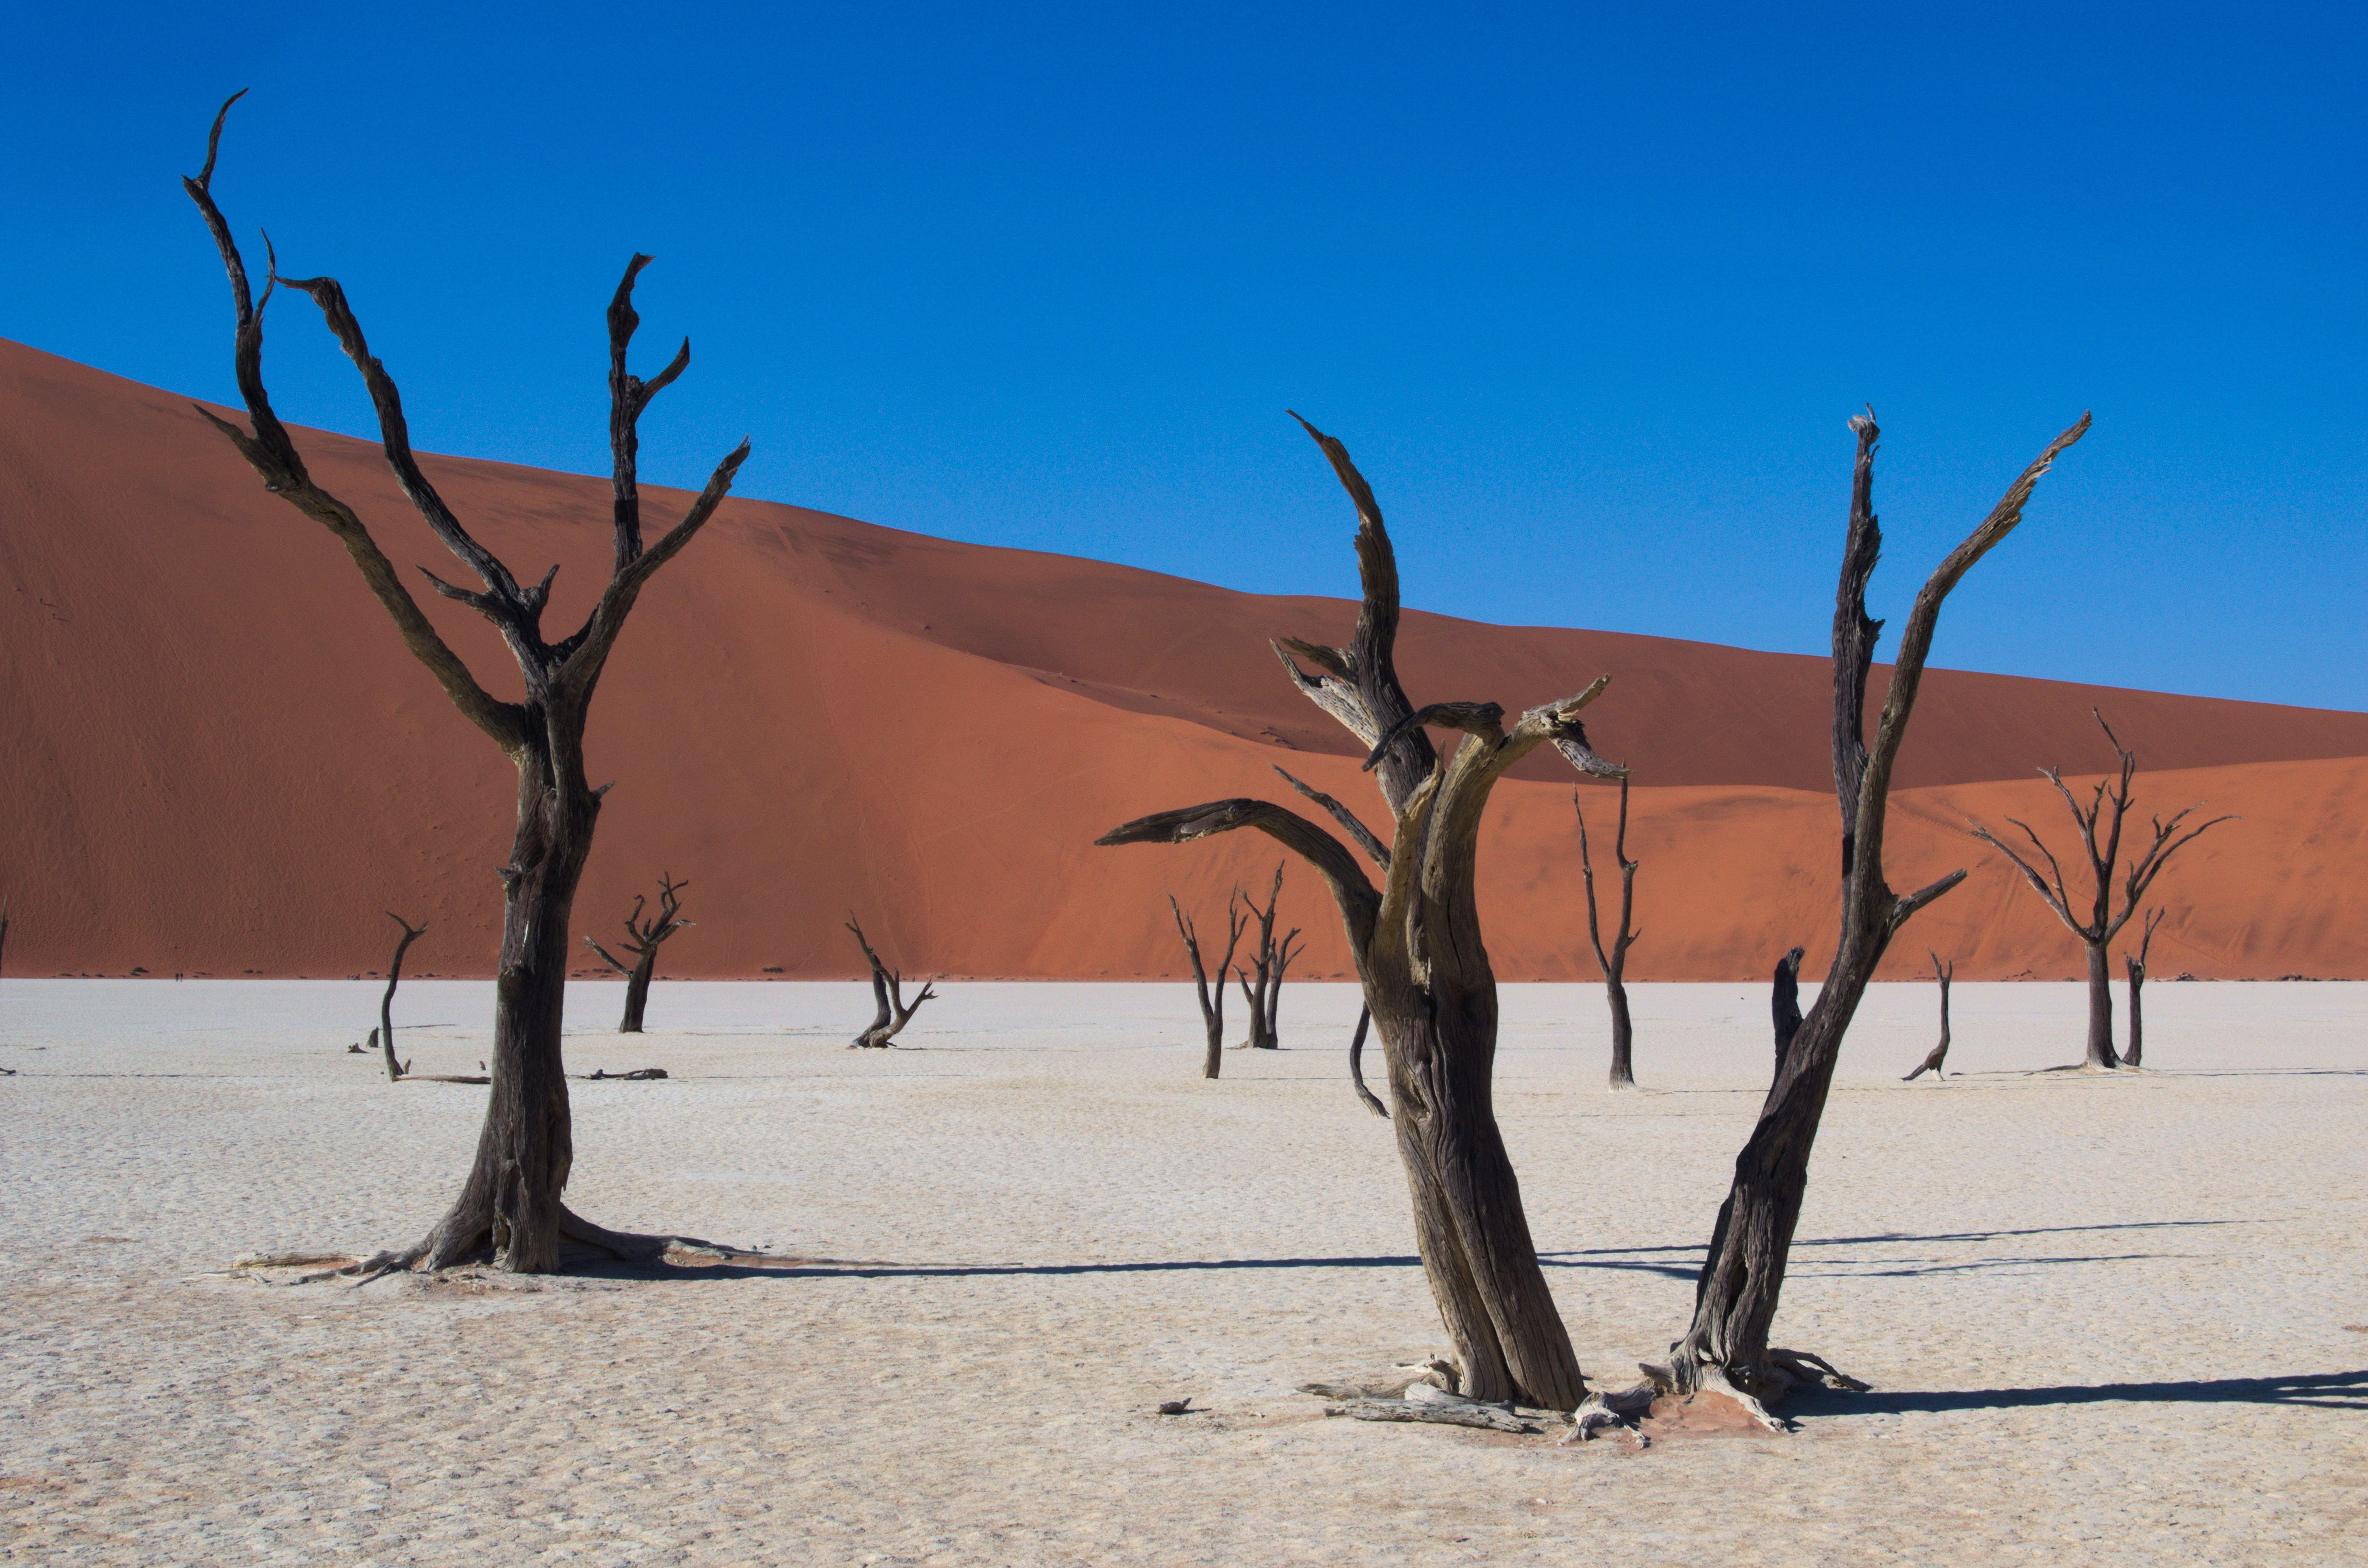
beach, landscape, sea, tree, sand, desert, dune, wind, dry, savanna, habitat, sahara, landform, namibia, deadvlei, natural environment, geographical feature, aeolian landform